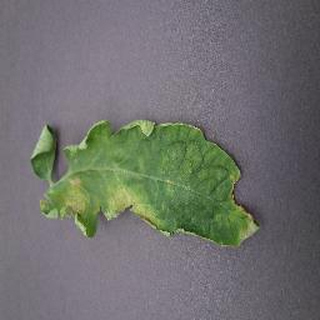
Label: tomato_late_blight